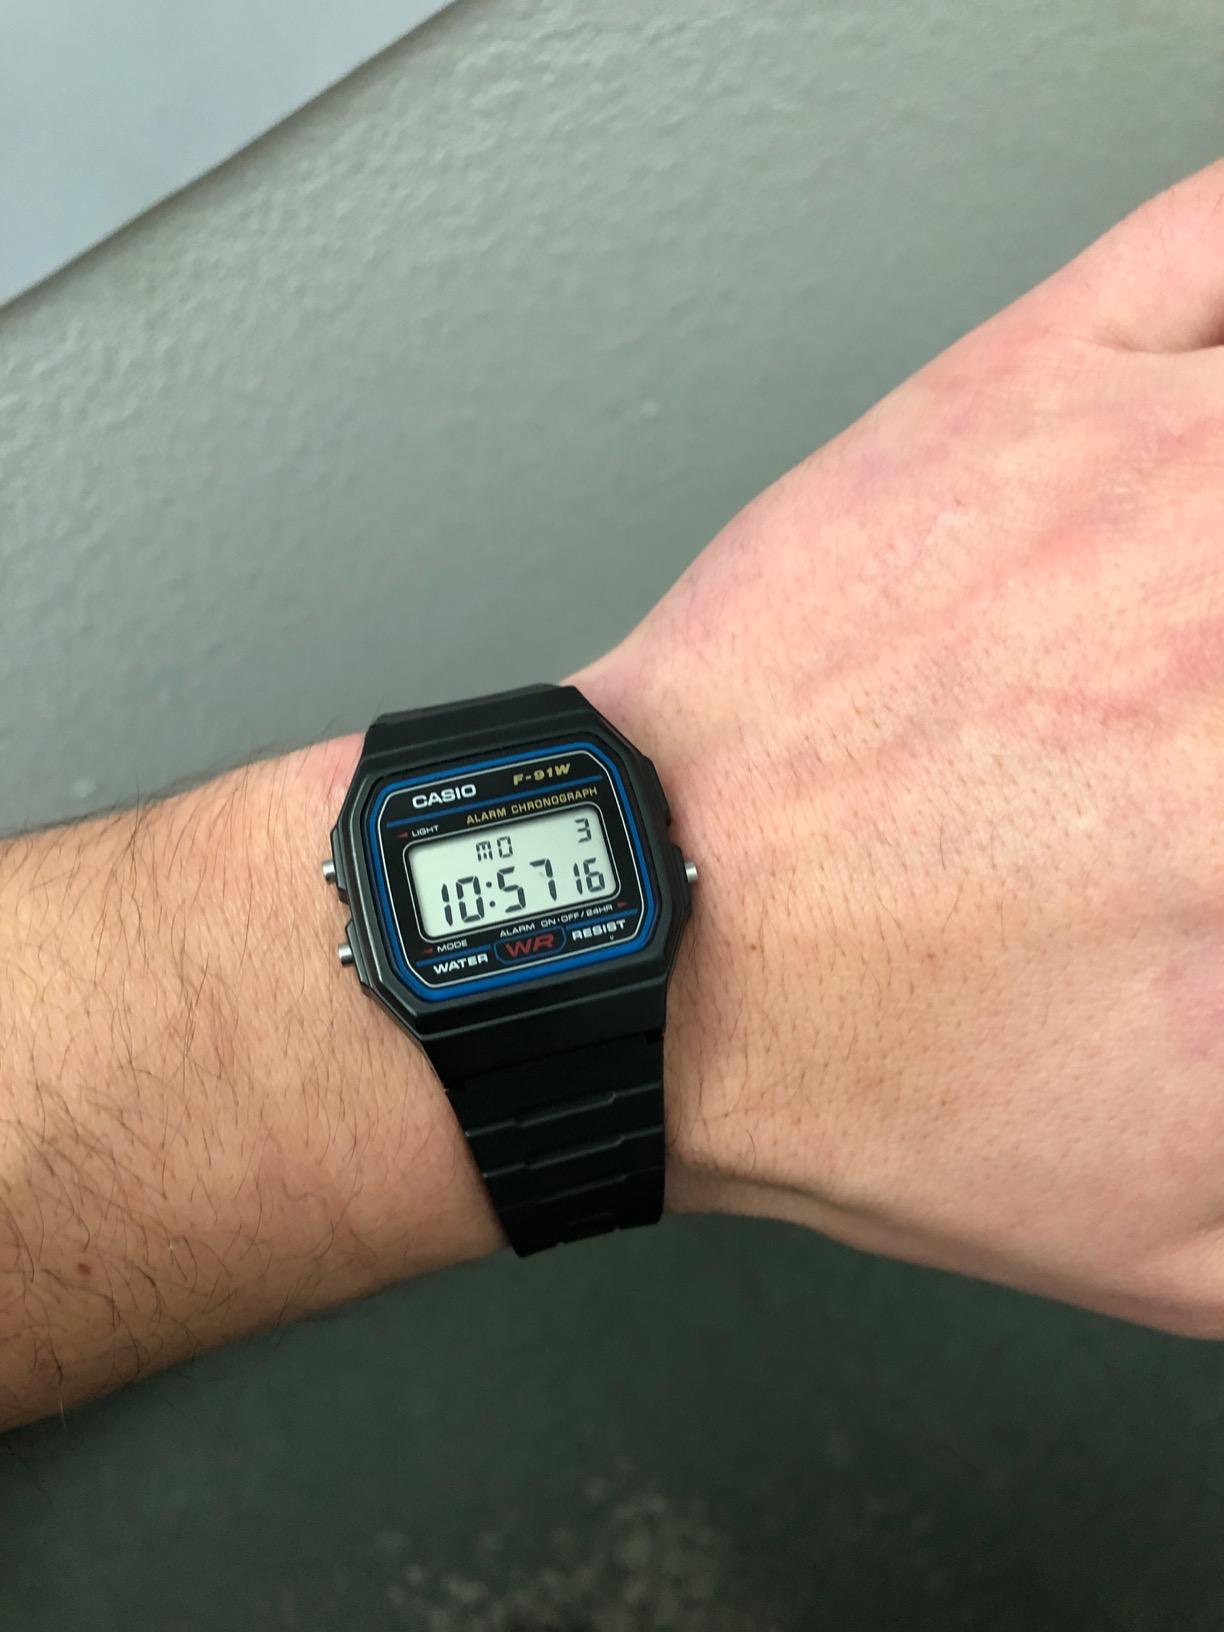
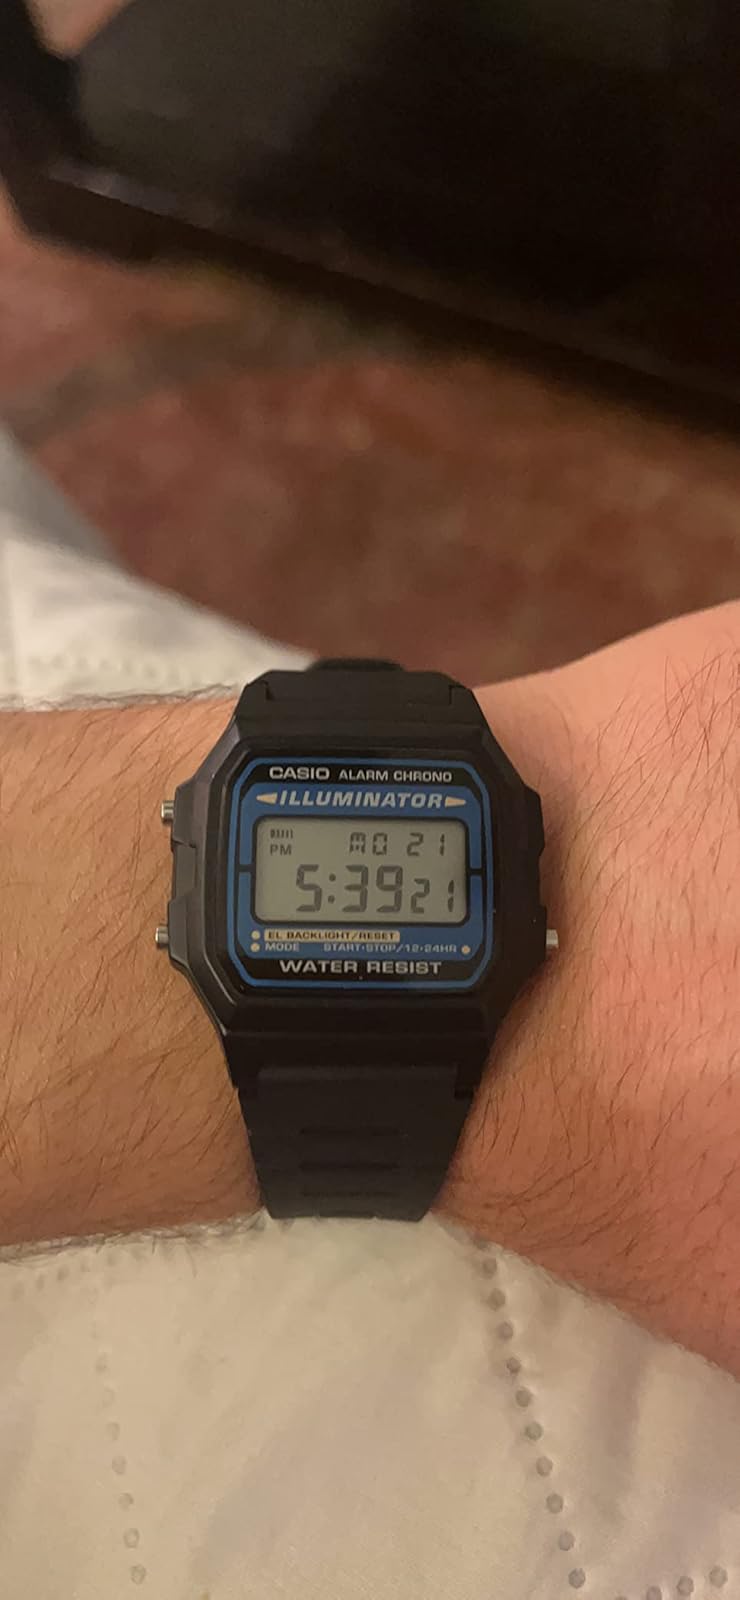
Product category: accessories_watch
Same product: no